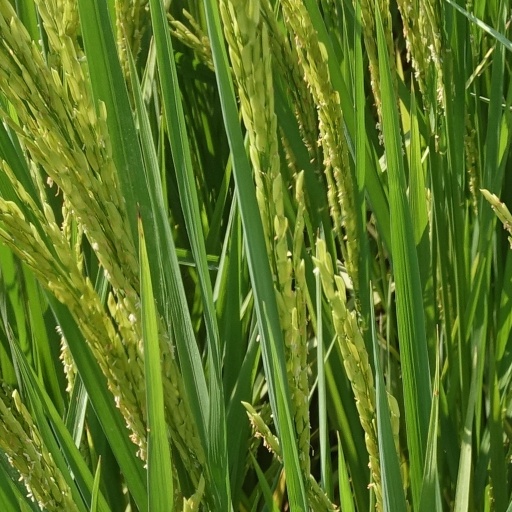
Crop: rice